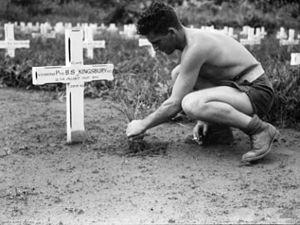
Bruce Steel Kingsbury, né le 8 janvier 1918 à Melbourne et mort le 29 août 1942 à Isurava, est un soldat australien lors de la Seconde Guerre mondiale.